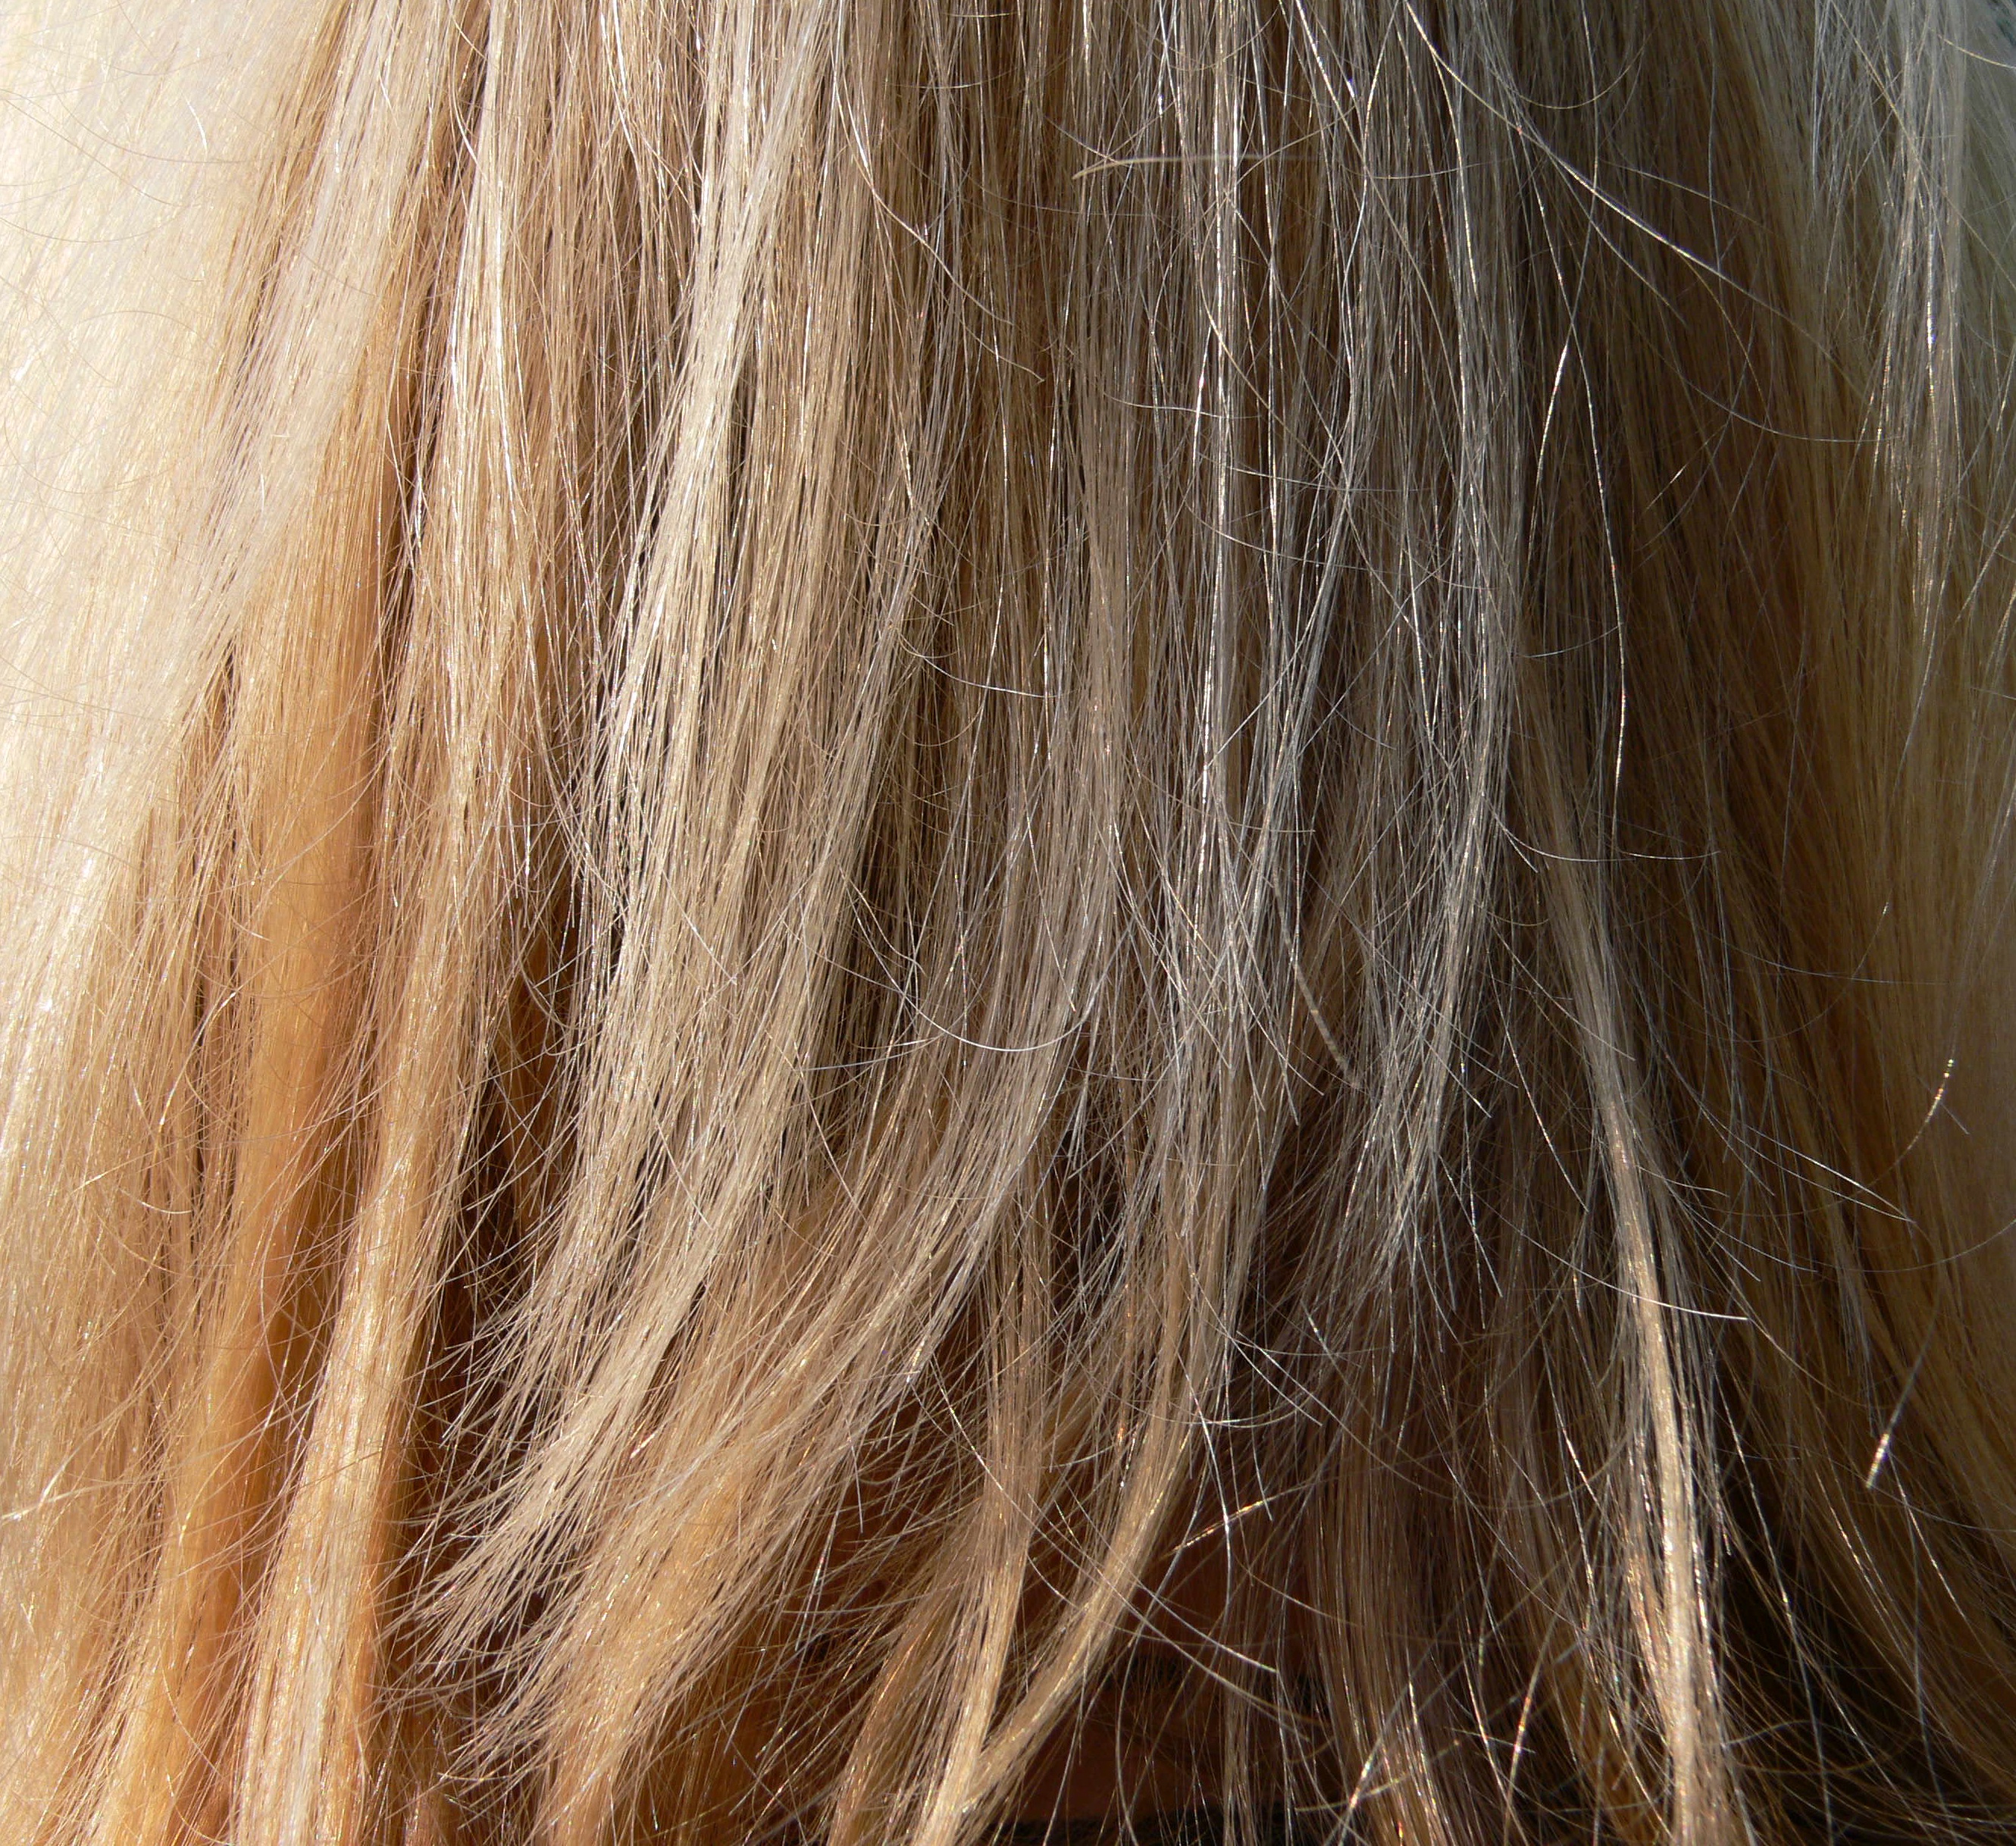
man, girl, woman, hair, wind, fur, color, brown, mane, close, blonde, hairstyle, long hair, cut, weave, textile, place, head, hairy, blond, locke, comb, brown hair, barber beauty shop, hair coloring, zerzauselt